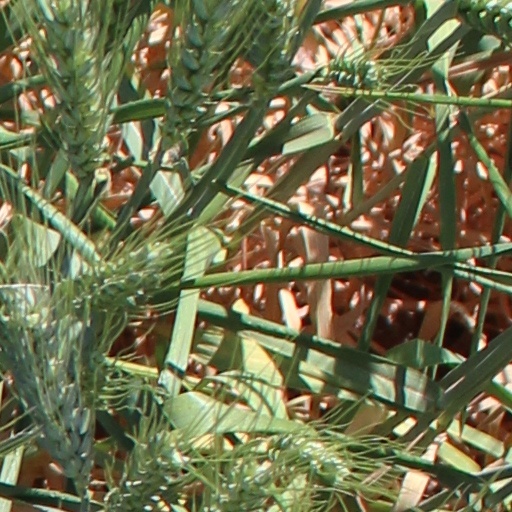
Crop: wheat